Cove Creek Tributary Bridge

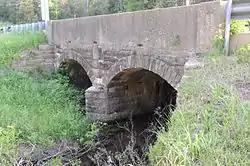

The Cove Creek Tributary Bridge is a historic bridge in rural Logan County, Arkansas. It is a two-span closed-spandrel stone arch bridge, carrying Arkansas Highway 309 across a tributary of Cove Creek north of Corley in Ozark-St. Francis National Forest. Each of its arches is long, and the structure is an overall in length. Concrete barriers form the sides of the bridge on either side of the roadway. The bridge was built in 1936 under the auspices of the Arkansas Highway Commission.